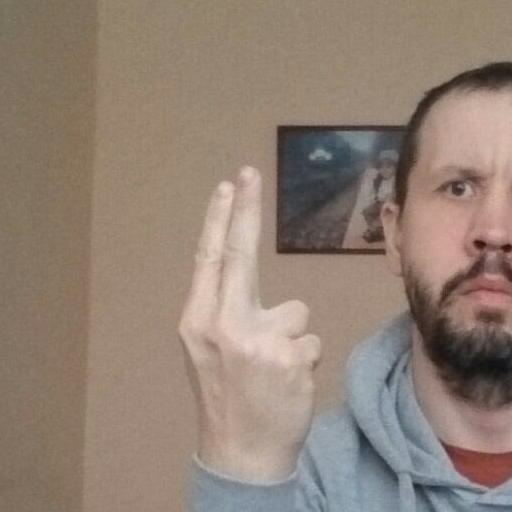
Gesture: two_up_inverted